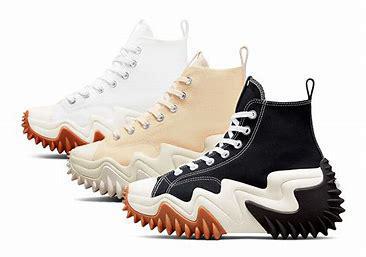
Brand: Converse
Model: Run Star Hike